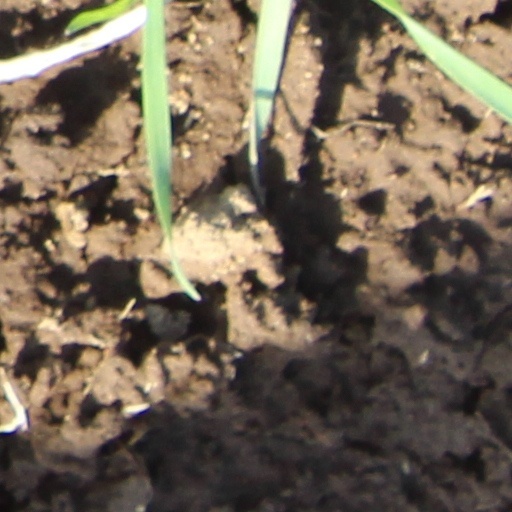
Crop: wheat